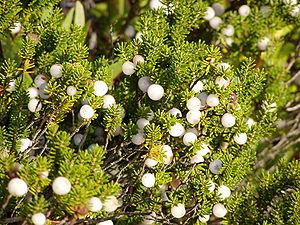
La camarine à fruits blancs est un sous-arbrisseau dioïque de la famille des Ericaceae, auparavant placée dans les Empetraceae, cette espèce pousse en bordure de la côte atlantique, en Andalousie, au Portugal, en Galice, et en Aquitaine.